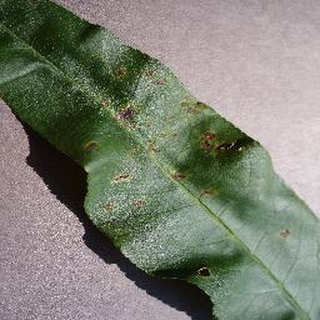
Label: peach_bacterial_spot